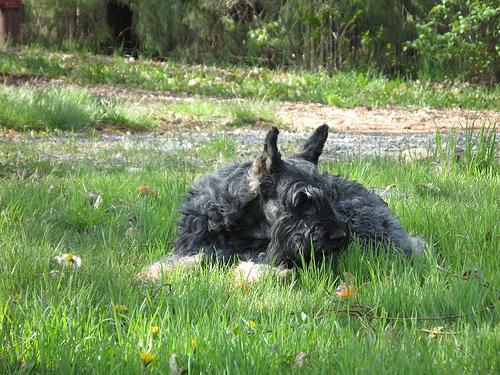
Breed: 232-n000089-giant_schnauzer